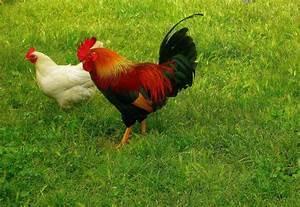
chicken